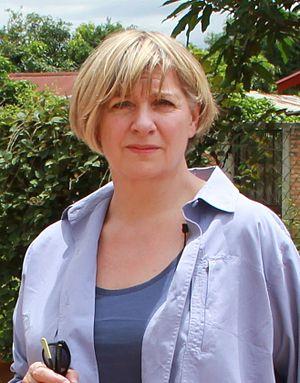
Victoria Wood, née le 19 mai 1953 à Prestwich et morte le 20 avril 2016 à Londres, est une humoriste, actrice, chanteuse, auteur-compositeur, scénariste et réalisatrice britannique.